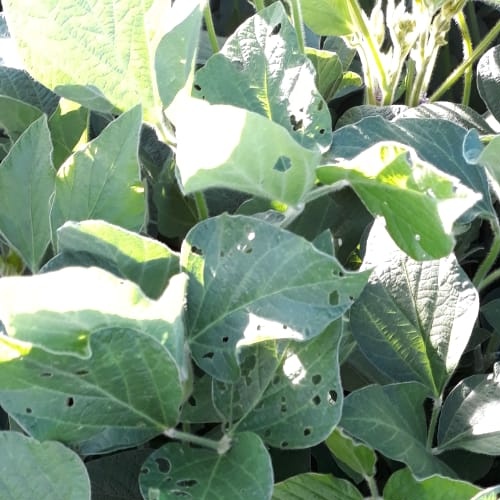
Label: Caterpillar